Thomas Kufus

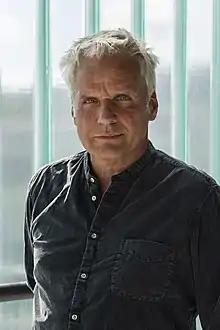
Thomas Kufus in 2020

Thomas Kufus (born 1957) is a German film producer especially known for documentary films.